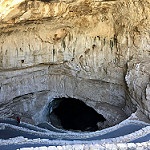
Scene: Outdoor